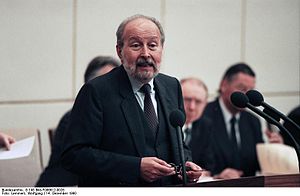
Hans A. Engelhard
Hans A. Engelhard, 1990.
Hans Arnold Engelhard var en tysk jurist og politiker, der fra 1972 til 1994 var medlem af Bundestag, valgt for FDP. Fra oktober 1982 til januar 1991 var han justitsminister i Helmut Kohls regeringer.